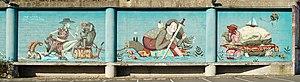
Belgique - Louvain-la-Neuve - Fresque Kosmopolite Art Tour 2015 - Parking du Sablon
Le Théâtre Jean Vilar est un édifice représentatif de l'architecture brutaliste situé à Louvain-la-Neuve, section de la ville belge d'Ottignies-Louvain-la-Neuve, dans la province du Brabant wallon.
Le Kosmopolite Art Tour 2015 à Louvain-la-Neuve est un festival international d'art urbain et de graffiti qui s'est tenu du 31 juillet au 7 août 2015 à Louvain-la-Neuve, section de la ville belge d'Ottignies-Louvain-la-Neuve, en Brabant wallon.